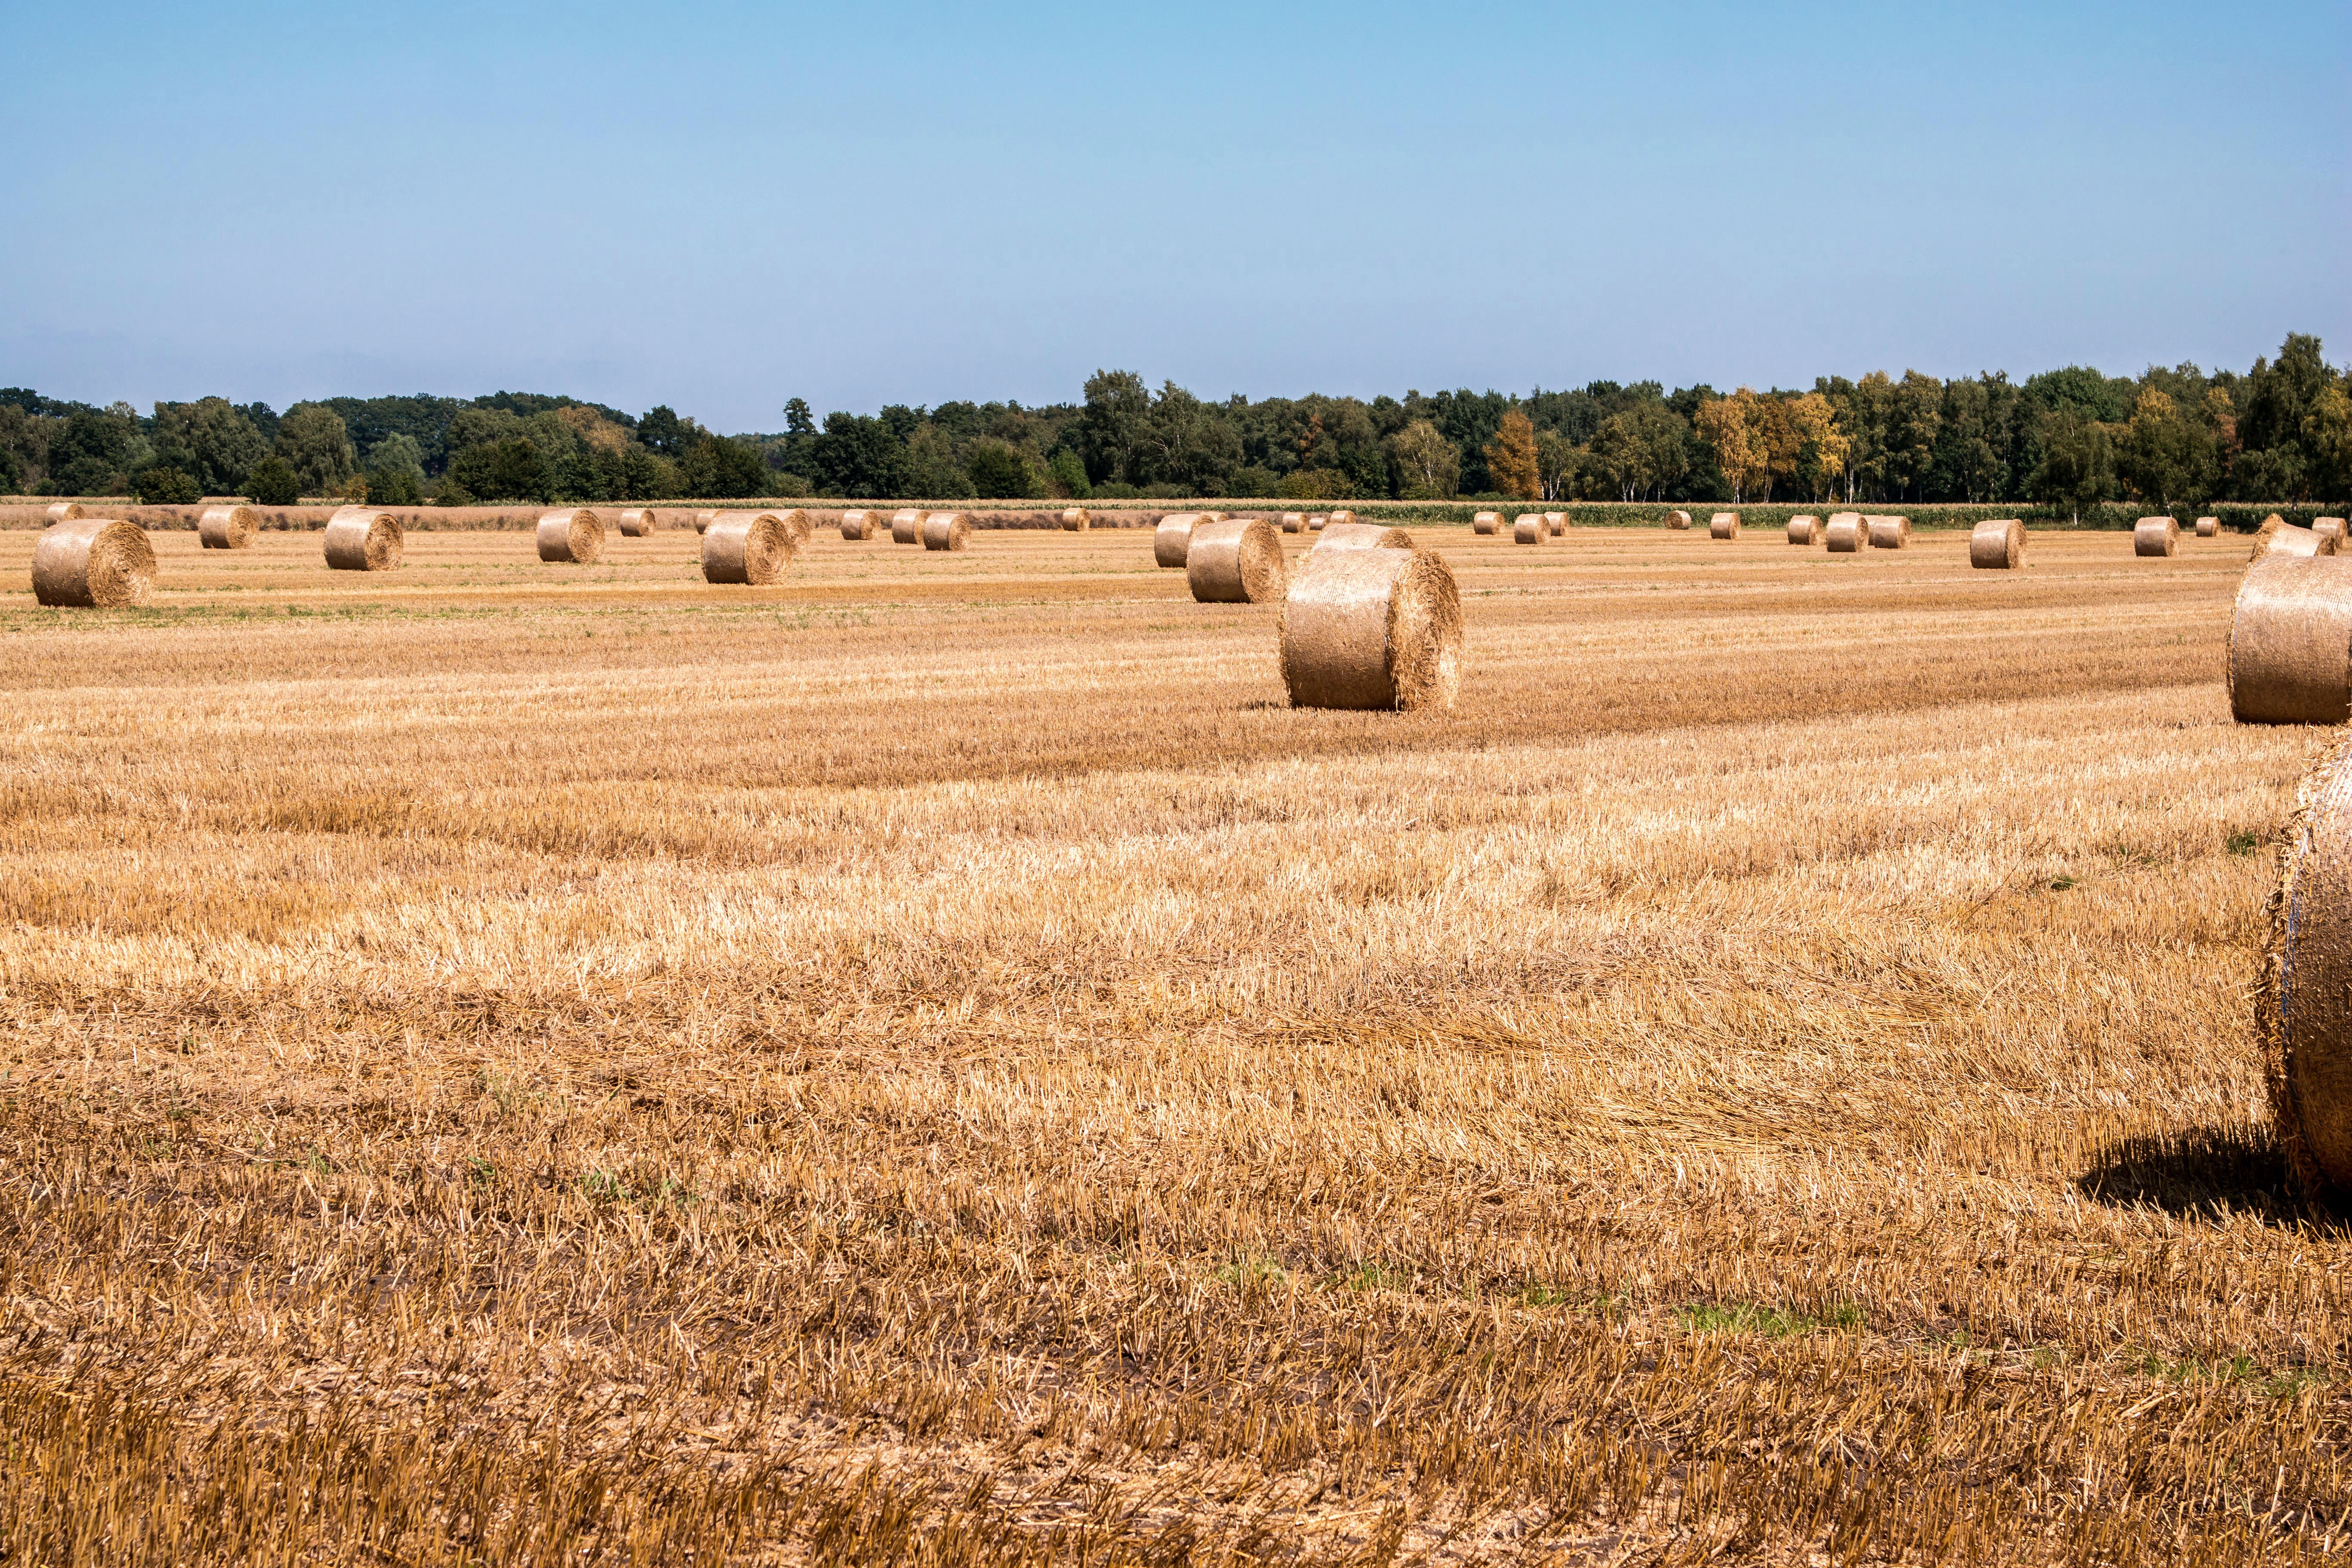
plant, sky, hay, bale, field, farm, wheat, prairie, summer, food, harvest, crop, pasture, soil, blue, agriculture, plain, stubble, grassland, straw, cereals, mow, hay bales, cattle feed, round bales, arable, straw bales, rural area, flowering plant, straw role, harvest time, straw box, straw harvest, grass family